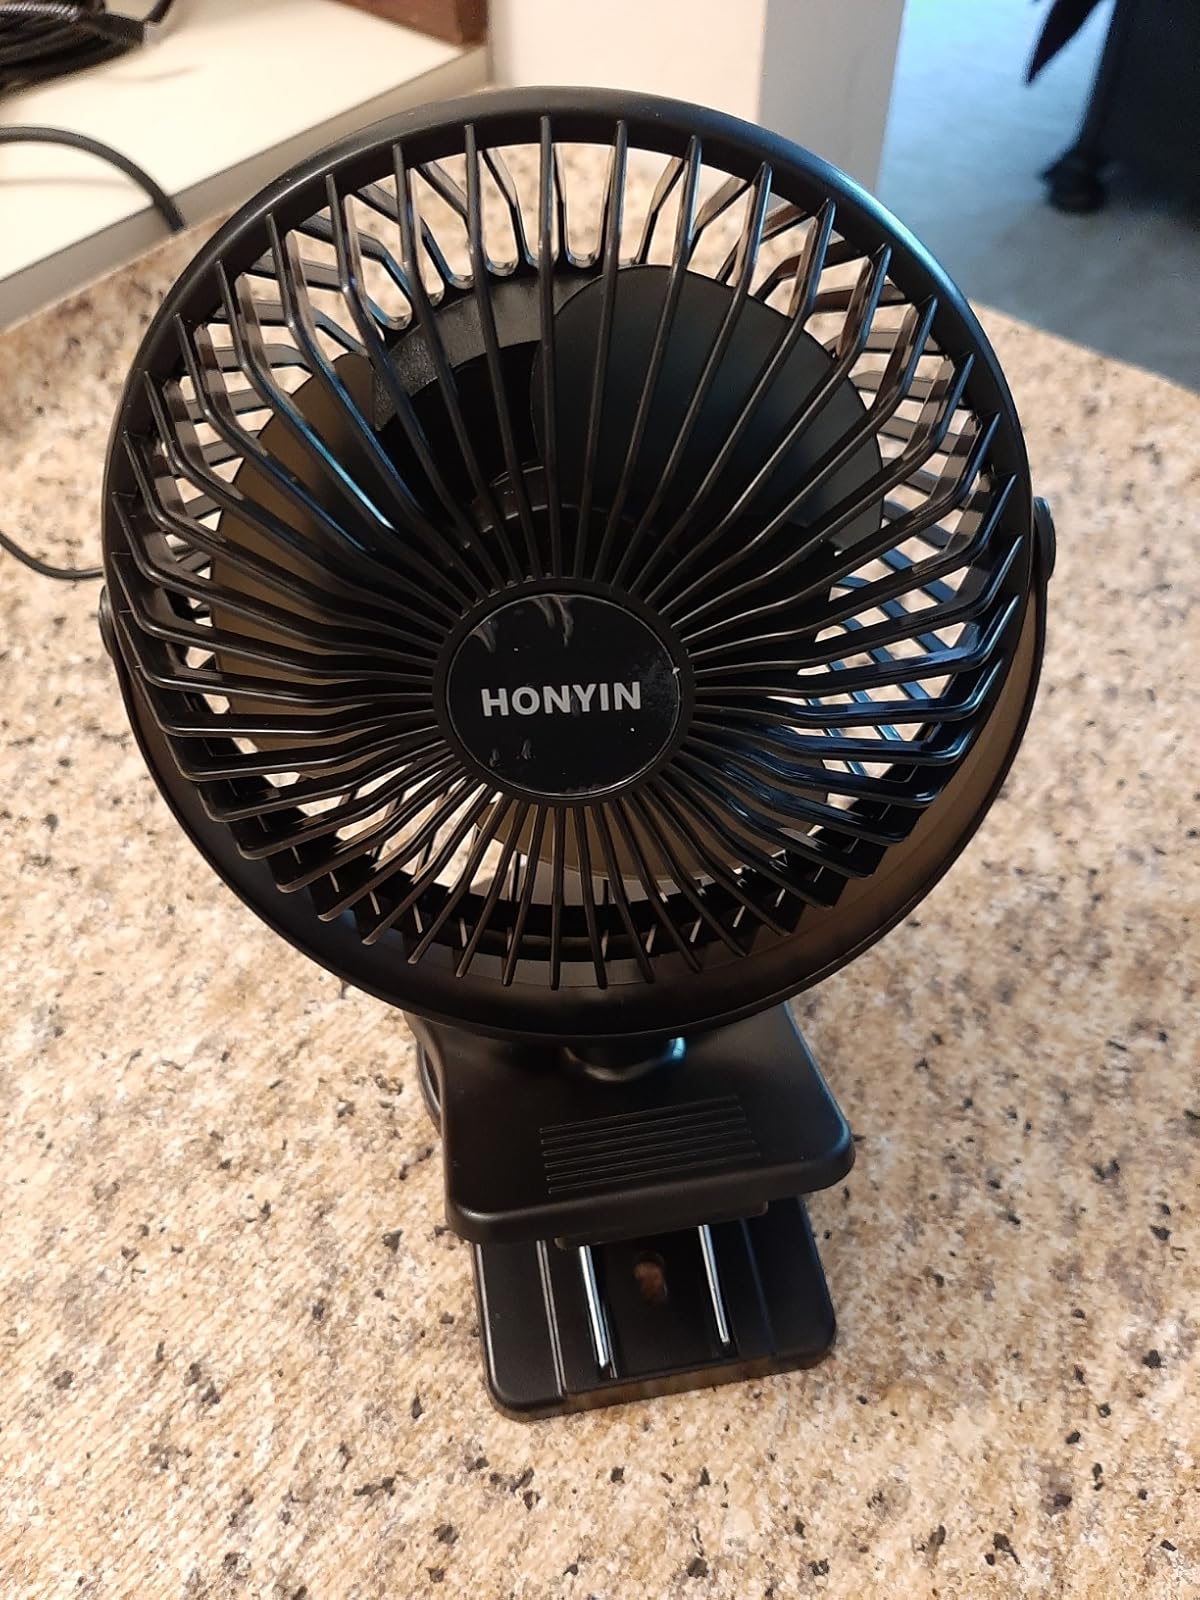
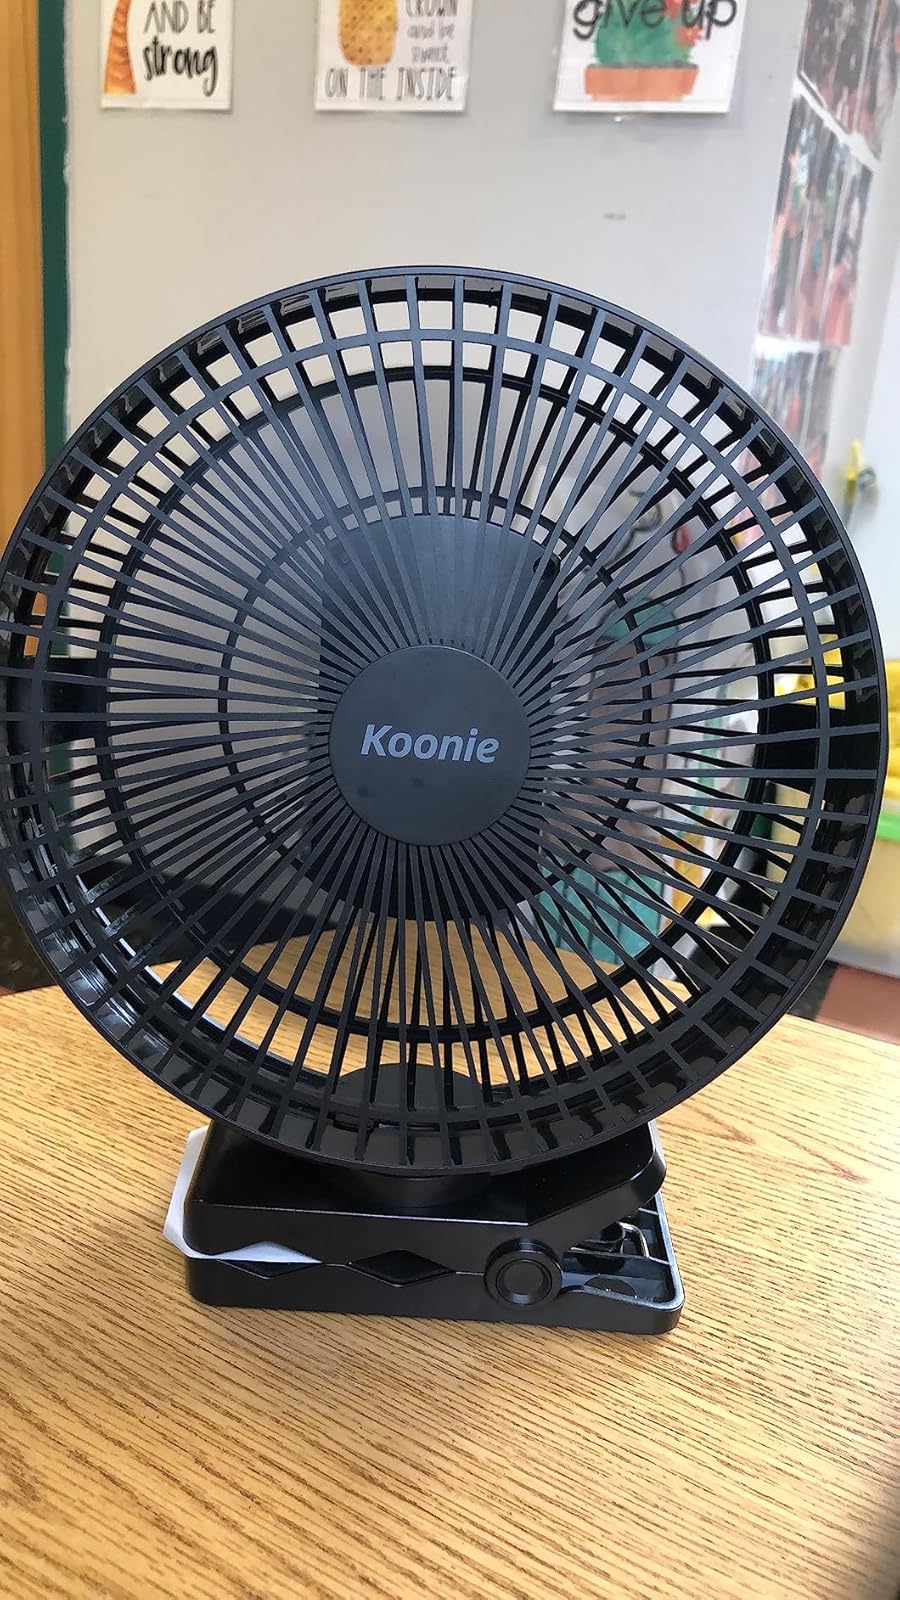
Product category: fan
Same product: no